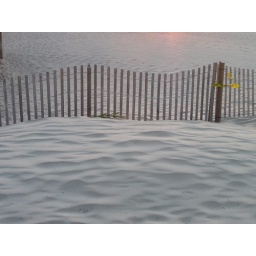
Just a random beach fence near the Hermosa Beach pier